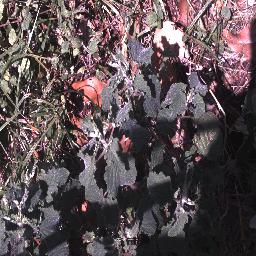
Label: negative